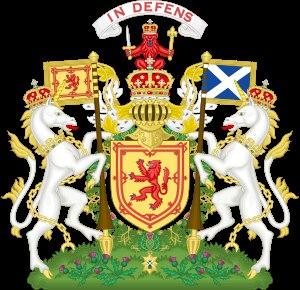
La culture de l'Écosse forme une synthèse des différentes cultures, celtes, pictes et anglaises principalement, ayant baigné le pays. Les reliefs naturels, délimitant géographiquement les Highlands, montagneux et isolés, au Nord, et les Lowlands, plus ouverts aux échanges culturels et commerciaux avec l'Angleterre, ont joué un rôle important dans l'établissement du panorama culturel écossais.